Śvetāmbara Terapanth

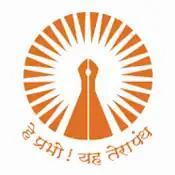
Terapanth Dharamsangh's Official Emblem

Śvetāmbara Terapanth (तेरापंथ धर्मसंघ) is a sect of the Śvetāmbara Jainism that was founded by Acharya Bhikshu in Vikram Samvat 1817. Acharya Bhikshu believed in strict adherence to the canonical code of conduct for ascetics as prescribed by Lord Mahavira. Acharya Bhikshu rigorously followed the principles and thus set an example for all to follow. He showed the way for the life of discipline, purity and self-control.